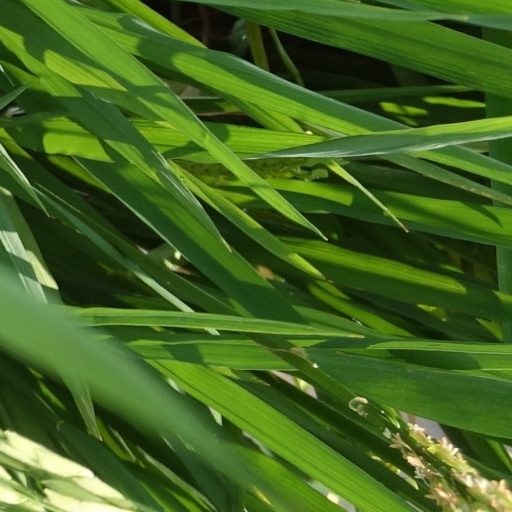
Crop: rice